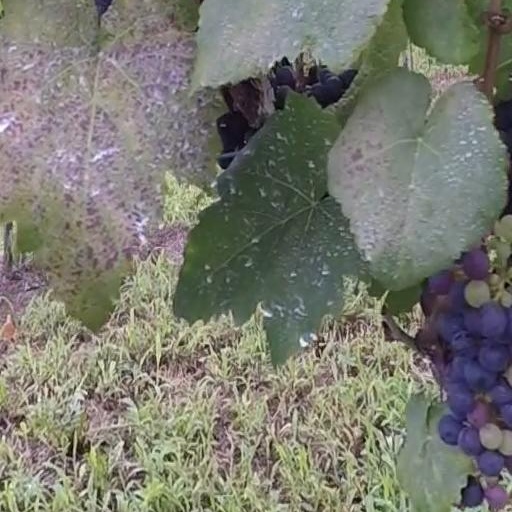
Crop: grape